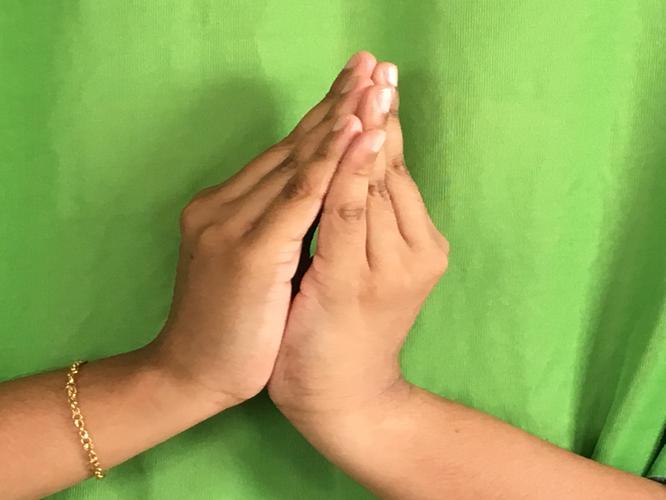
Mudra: Kapotham
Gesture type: double_hand